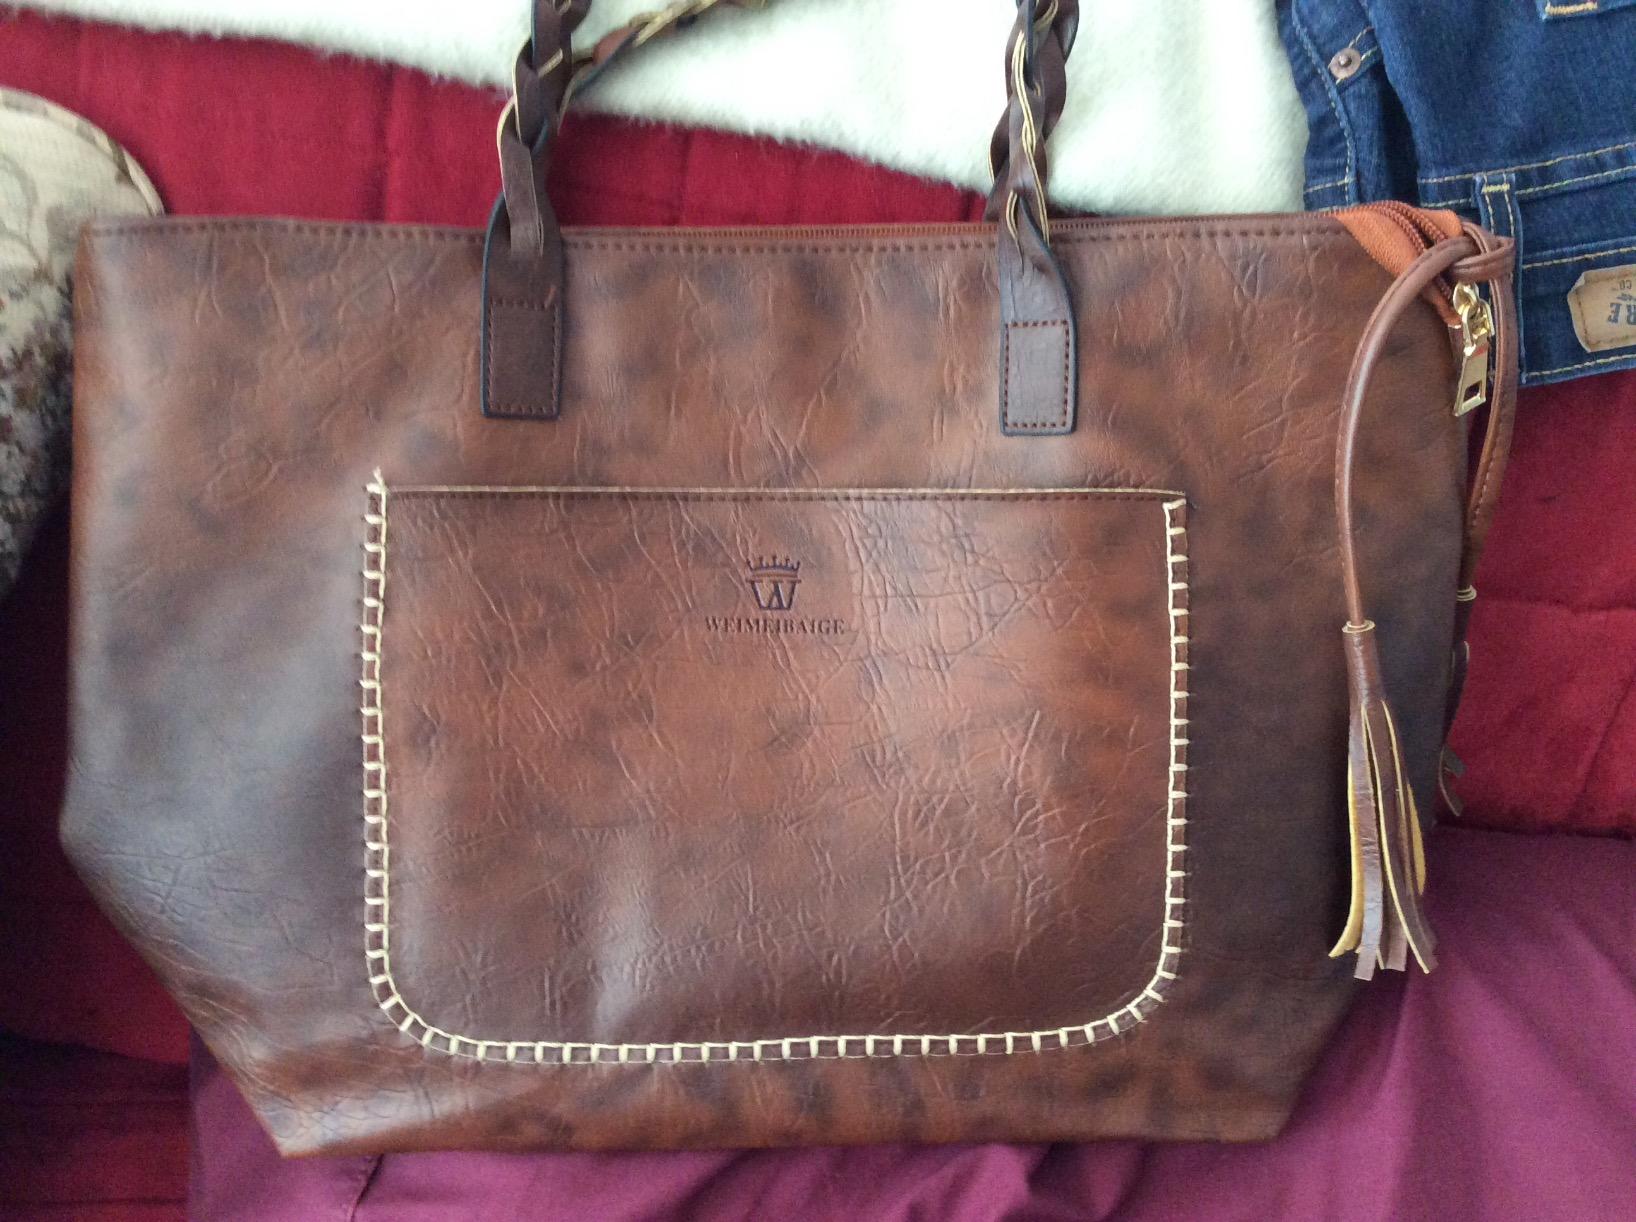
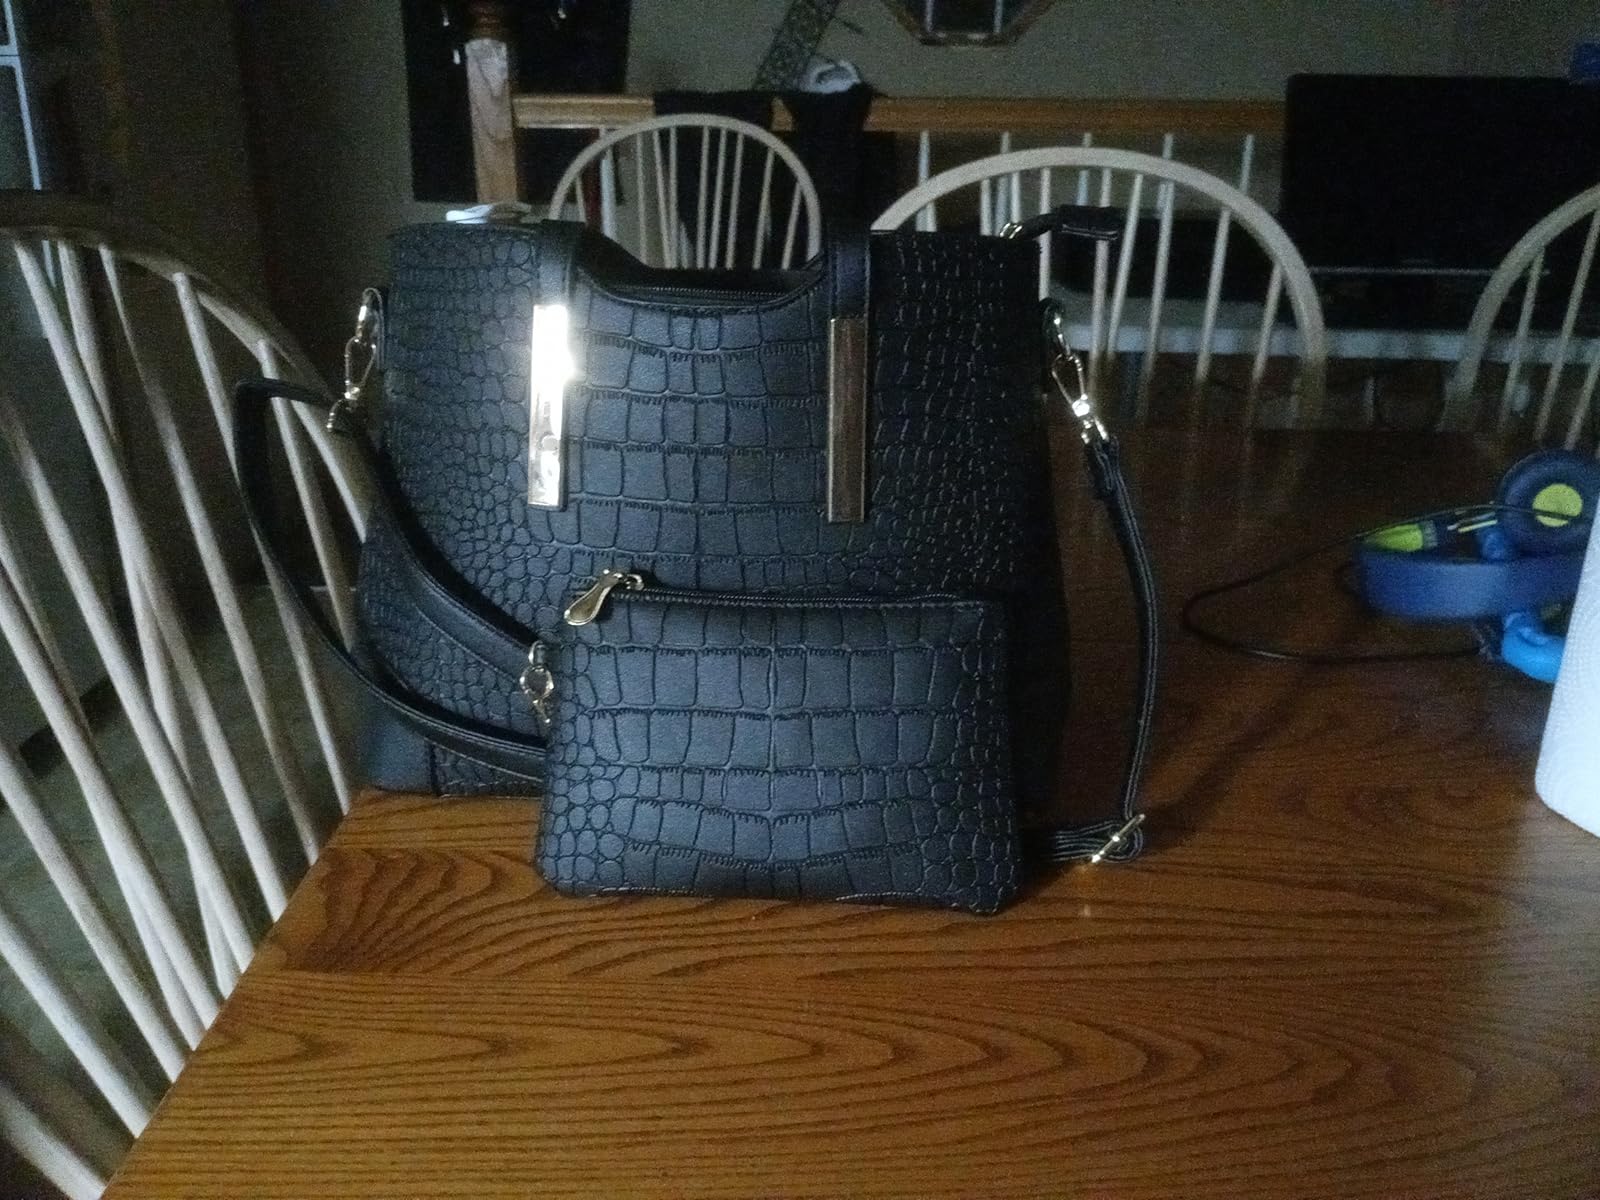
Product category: accessories_handbag
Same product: no